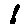
Label: 1